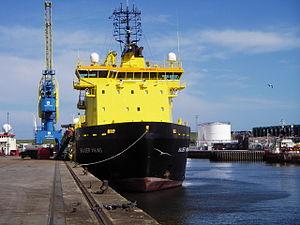
En Suède, la flotte de brise-glace est, en 2012, composée de dix navires qui interviennent le long des côtes afin de permettre aux navires marchands d'accéder aux ports suédois toute l'année. Leur activité s'étend normalement de la nouvelle année à la fin du mois de mai. Les brise-glace ont fait leur apparition en Suède à la fin du XIXᵉ siècle, et depuis 1926 ils sont placés sous le contrôle de l'État au travers de l'administration maritime suédoise. La direction des brise-glace a son siège à Norrköping.